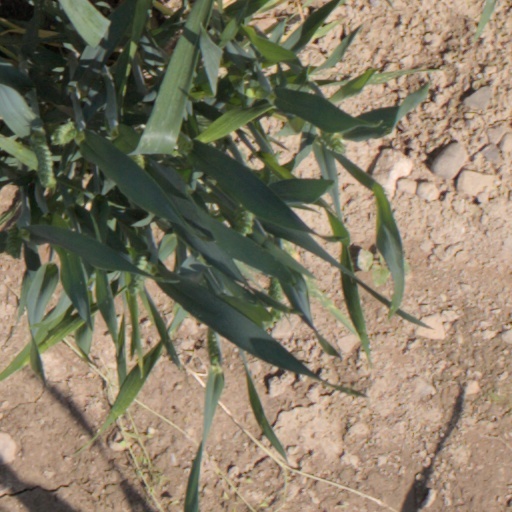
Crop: wheat